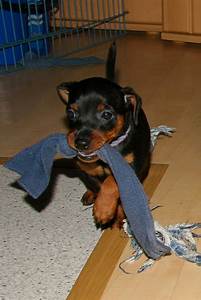
Label: dog